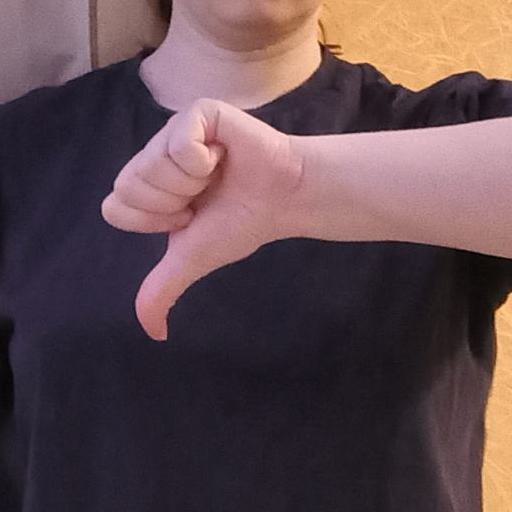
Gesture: dislike